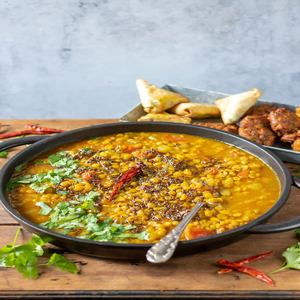
Dish: dal